Honda Canada Inc.

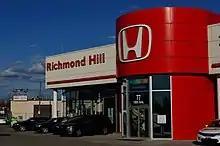
Honda dealership in Richmond Hill, Ontario

Motorcycles were the first Honda products sold. It was not until 1973 that cars were sold in Canada. The first car dealership, Honda de Sigi, was opened by German entrepreneur Siegfried Bauer in downtown Montreal followed by a second dealership in Laval.